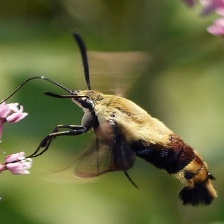
Species: CLEARWING MOTH